Stephen Wiltshire

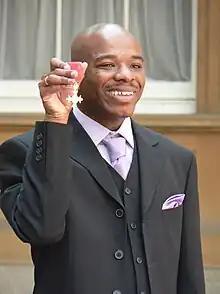
Wiltshire receiving an MBE for services to art

Stephen Wiltshire (born 24 April 1974) is a British architectural artist and autistic savant. He is known for his ability to draw a landscape from memory after seeing it just once. His work has gained worldwide fame.